Intersex human rights

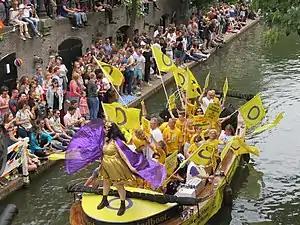
Intersex activists on a boat at Utrecht Canal Pride on June 16, 2018

In Germany in 2011, Christiane Völling was successful in a case against her medical treatment. The surgeon was ordered to pay €100,000 in compensatory damages after a legal battle that began in 2007, thirty years after the removal of her reproductive organs.